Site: brandenburg
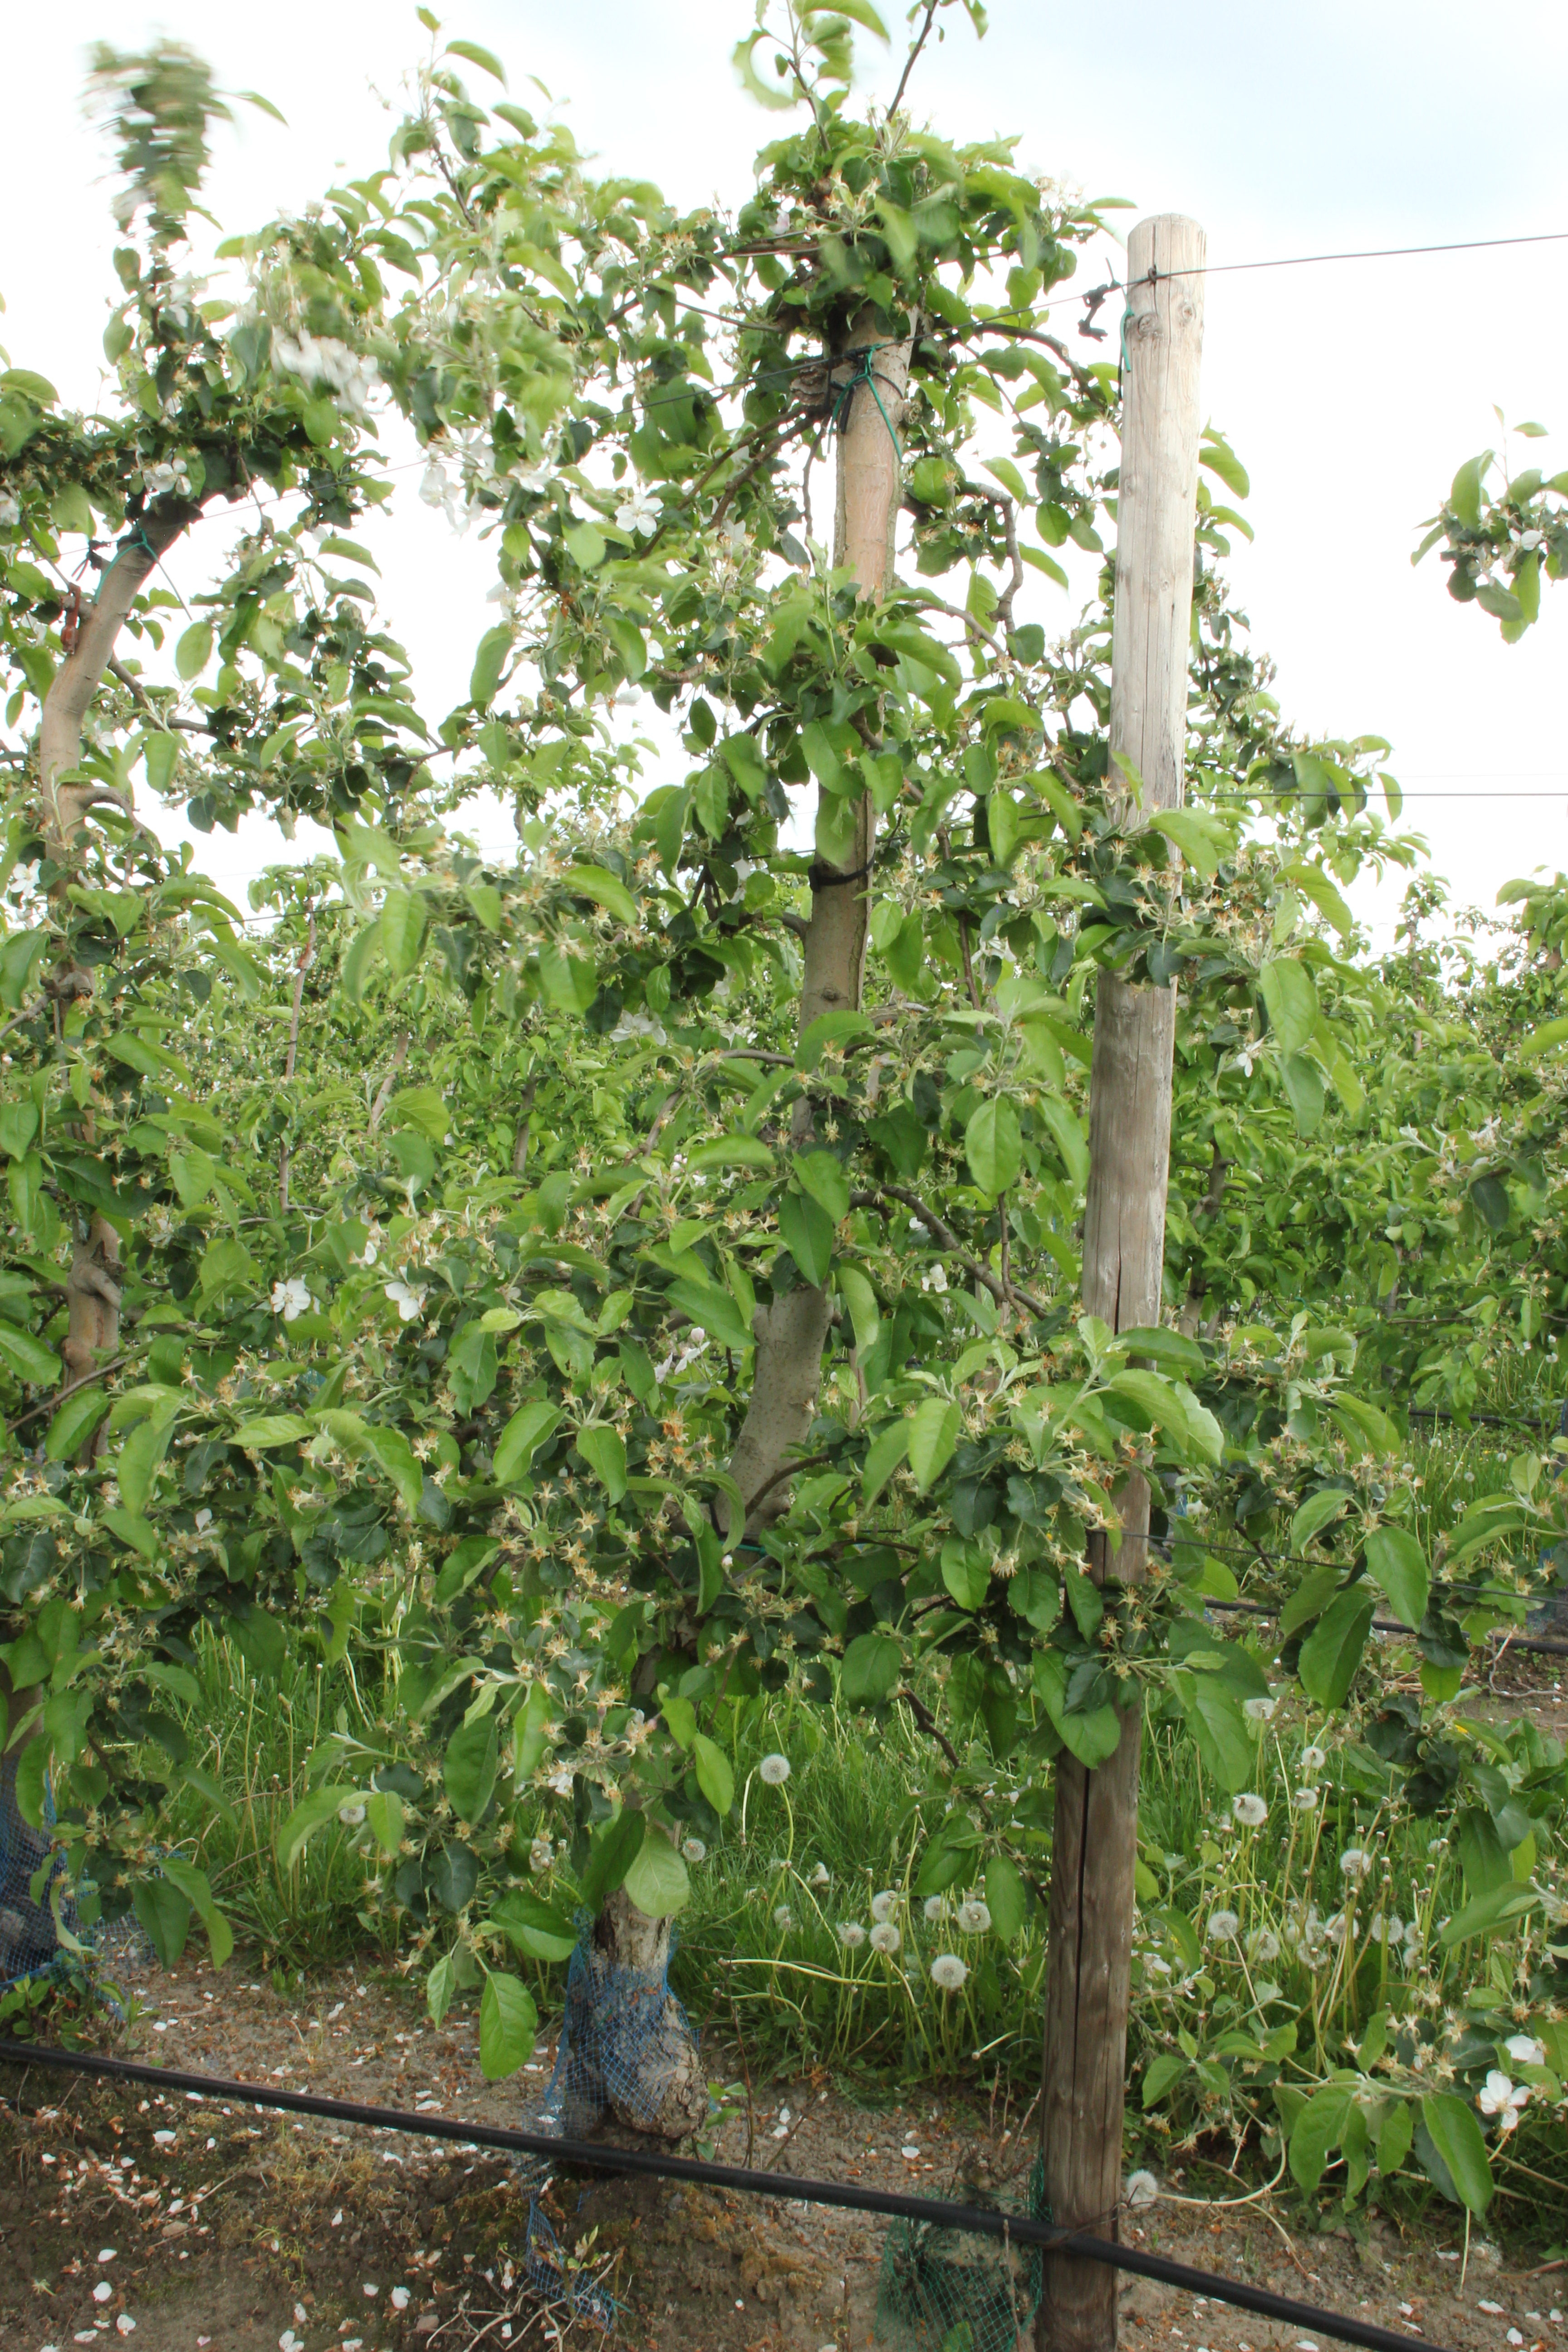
Growth stage (BBCH 67): Flowering